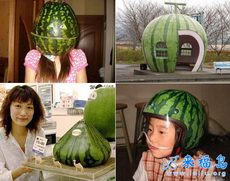
Label: trash